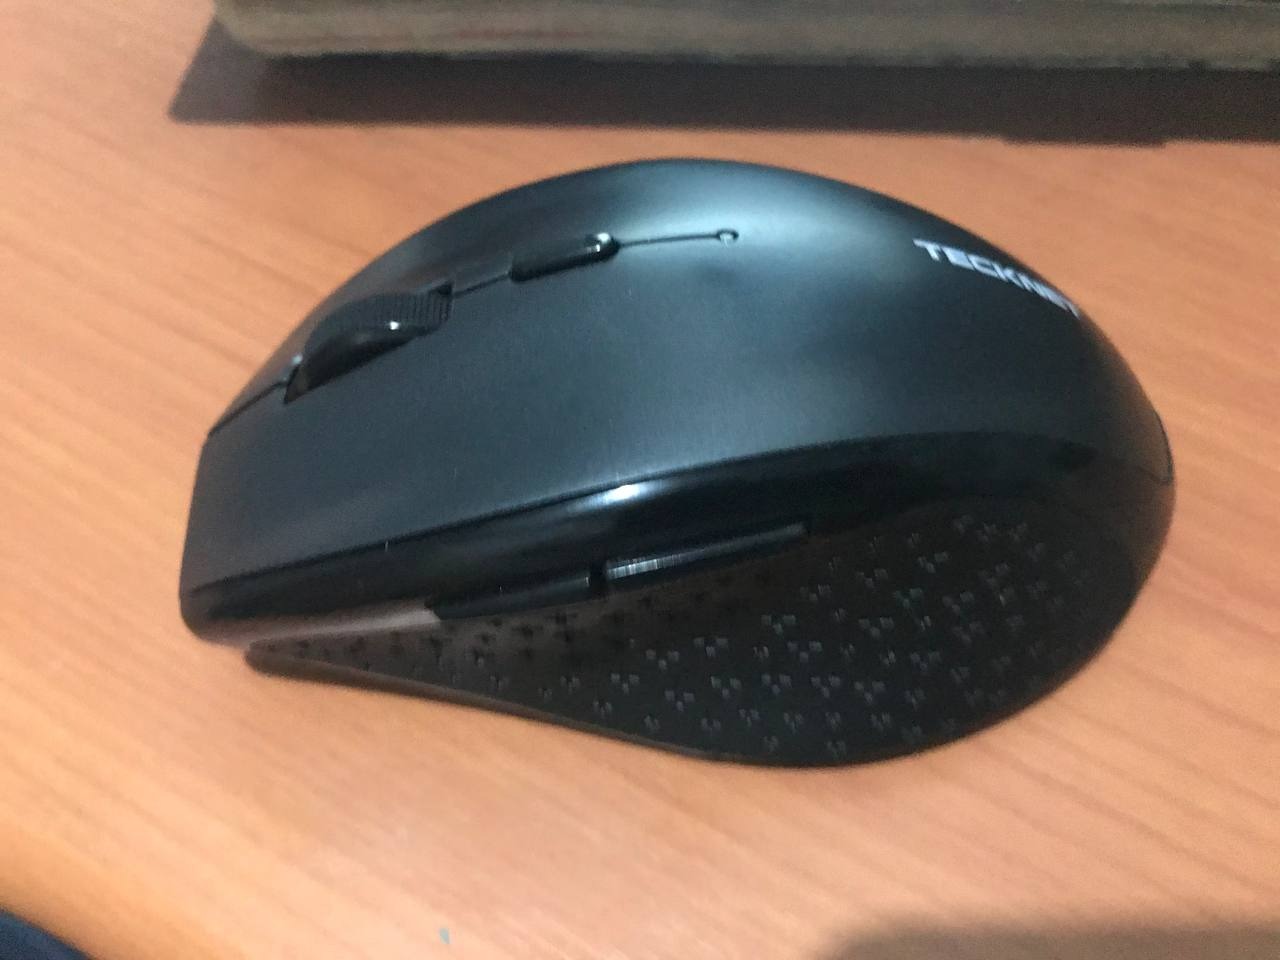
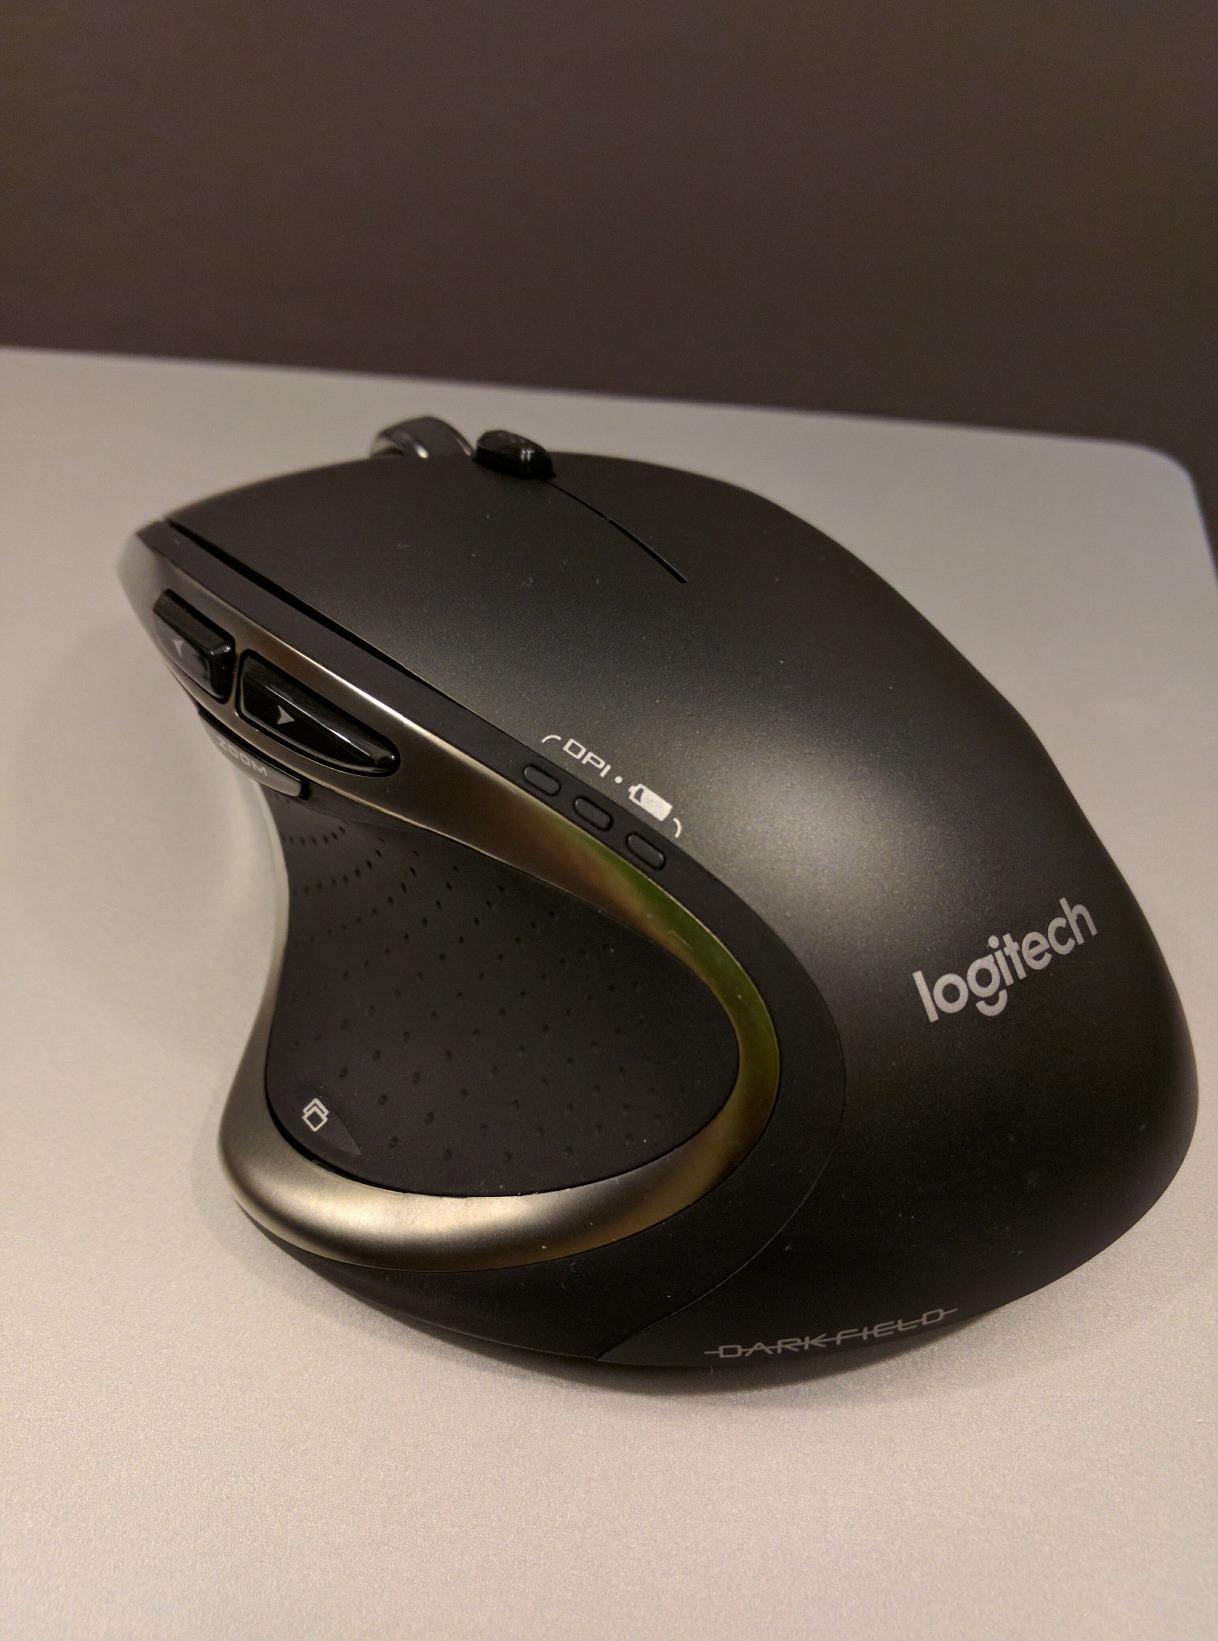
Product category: mouse
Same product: no